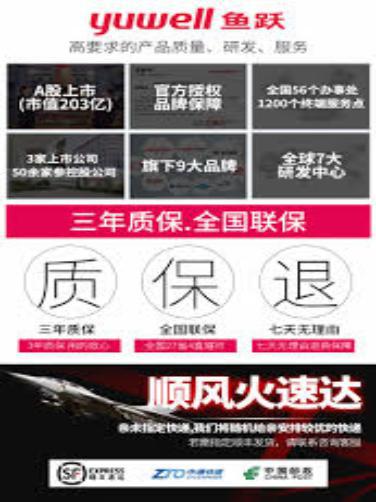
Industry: Medical